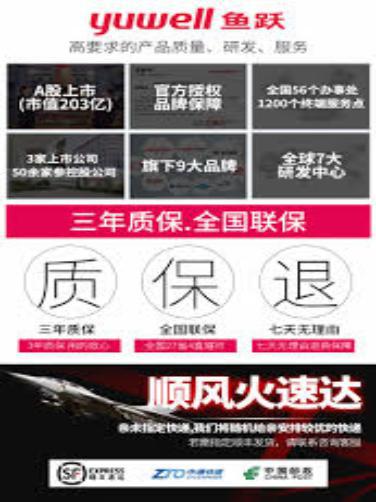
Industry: Medical